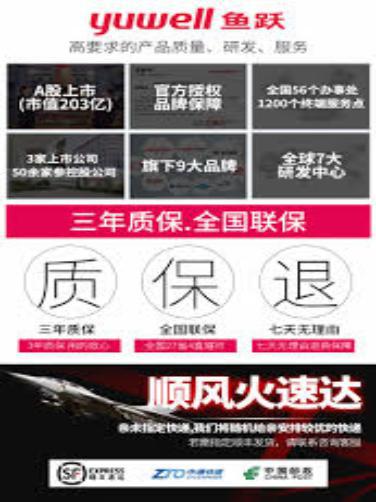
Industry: Medical